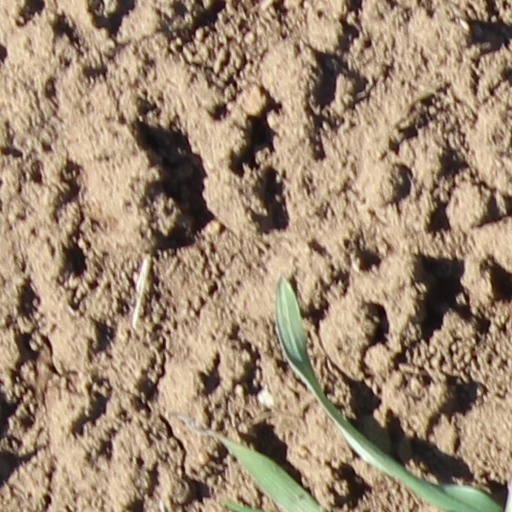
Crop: wheat